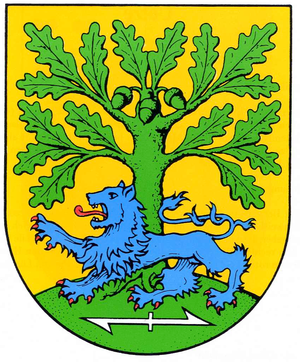
Wedemark
Coat of arms of Wedemark
Wedemark er en kommune med knap 30.000 indbyggere i Region Hannover, i den tyske delstat Niedersachsen. Administrationen liggende i byen Mellendorf omkring 20 kilometer nord for Hannover. Kommunenavnet kommer fra betegnelsen for det historiske landskab Wedemark.